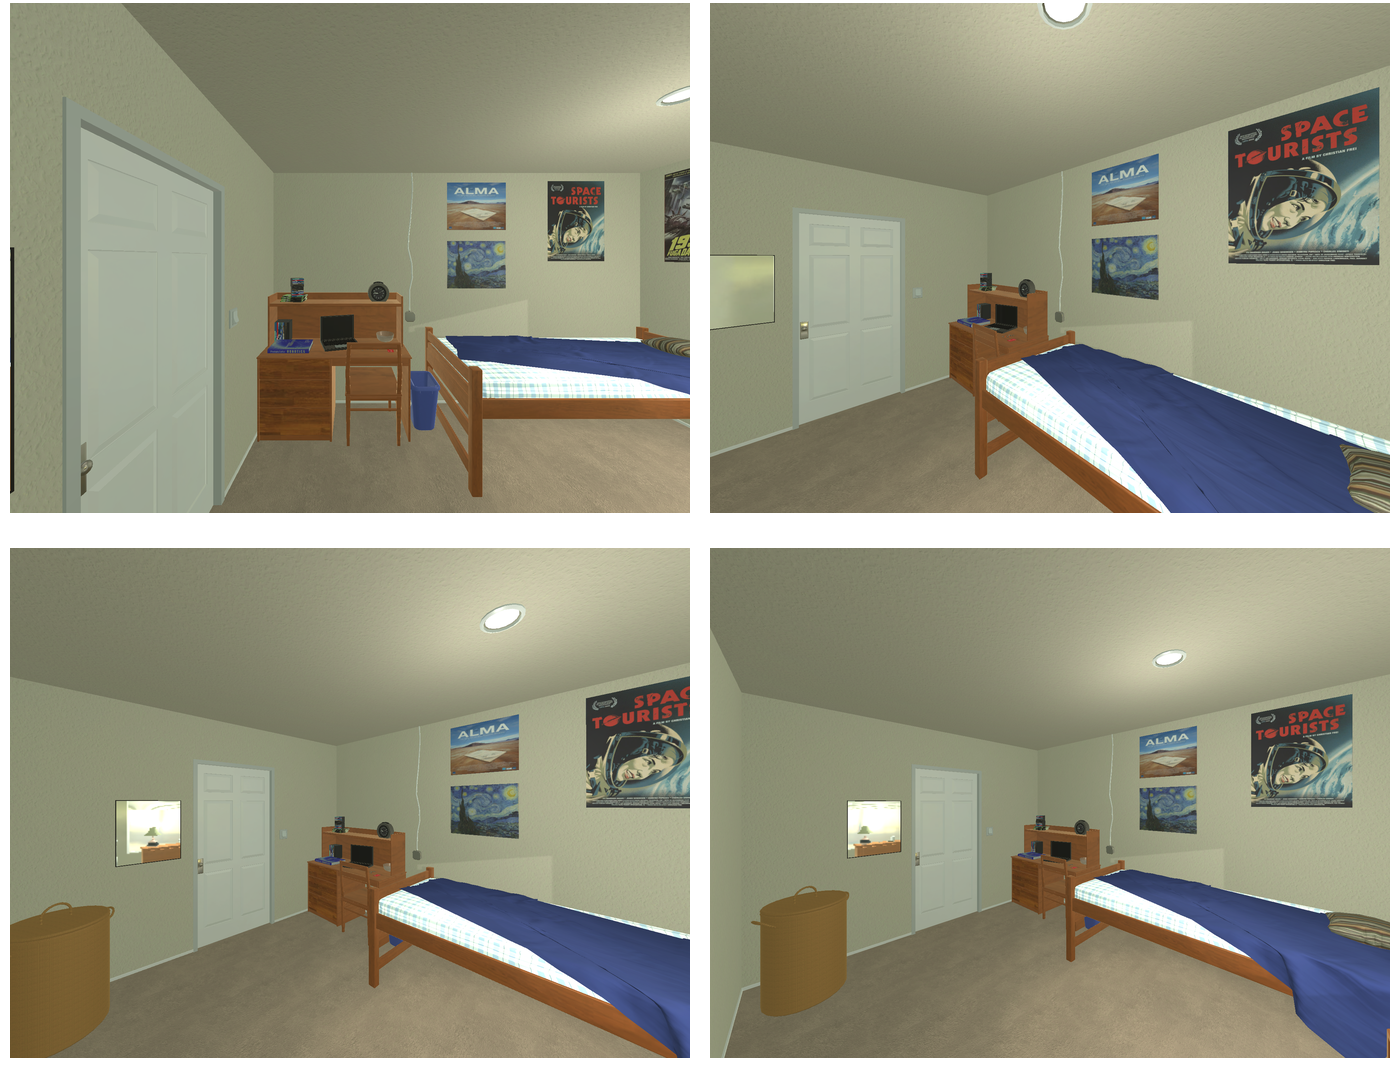Task instruction: Turn on the ceiling light.
Answer: {"task_instruction": "Turn on the ceiling light.", "nodes": ["light switch", "ceiling light"], "edges": [{"functional_relationship": "control", "object1": "light switch", "object2": "ceiling light", "spatial_relations": ["in_front_of", "left_of", "lower_than"], "is_touching": false}], "action_type": "press", "function_type": "device_control"}